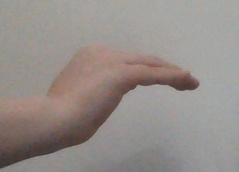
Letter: haa